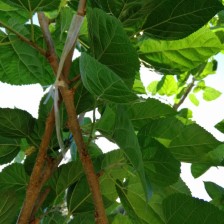
Variety: BlackAustralia